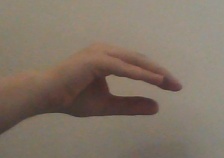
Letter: jeem